Northwest Airlines Flight 188

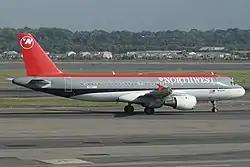
N374NW, the Airbus A320 used for Flight 188

Northwest Airlines Flight 188 was a regularly scheduled flight from San Diego, California, to Minneapolis–Saint Paul, Minnesota, on October 21, 2009, which overshot its destination by more than because of pilot error. During the event, air traffic control lost contact with the flight for approximately 75 minutes. The flight later landed at Minneapolis–Saint Paul International Airport over an hour past its scheduled arrival.